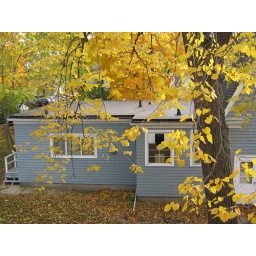
Another view from the smoking balcony, this time looking south to the neighboring house and the falling-leaf tree in the foreground.